Olaf Scholz

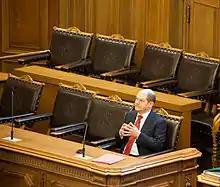
Scholz in March 2011, on the government benches in the Hamburg Parliament, shortly after his election as First Mayor

In 2011, Scholz was the lead SPD candidate at the Hamburg state election, which the SPD won with 48.3% of the votes, taking 62 of 121 seats in the Hamburg Parliament. Scholz resigned as a Member of the Bundestag on 11 March 2011, days after his formal election as First Mayor of Hamburg; Dorothee Stapelfeldt, also a Social Democrat, was appointed his Deputy First Mayor.